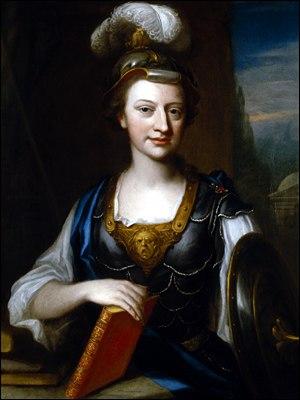
Élisabeth Carter est une poétesse britannique classique, écrivaine et traductrice, membre du Blue Stockings Society